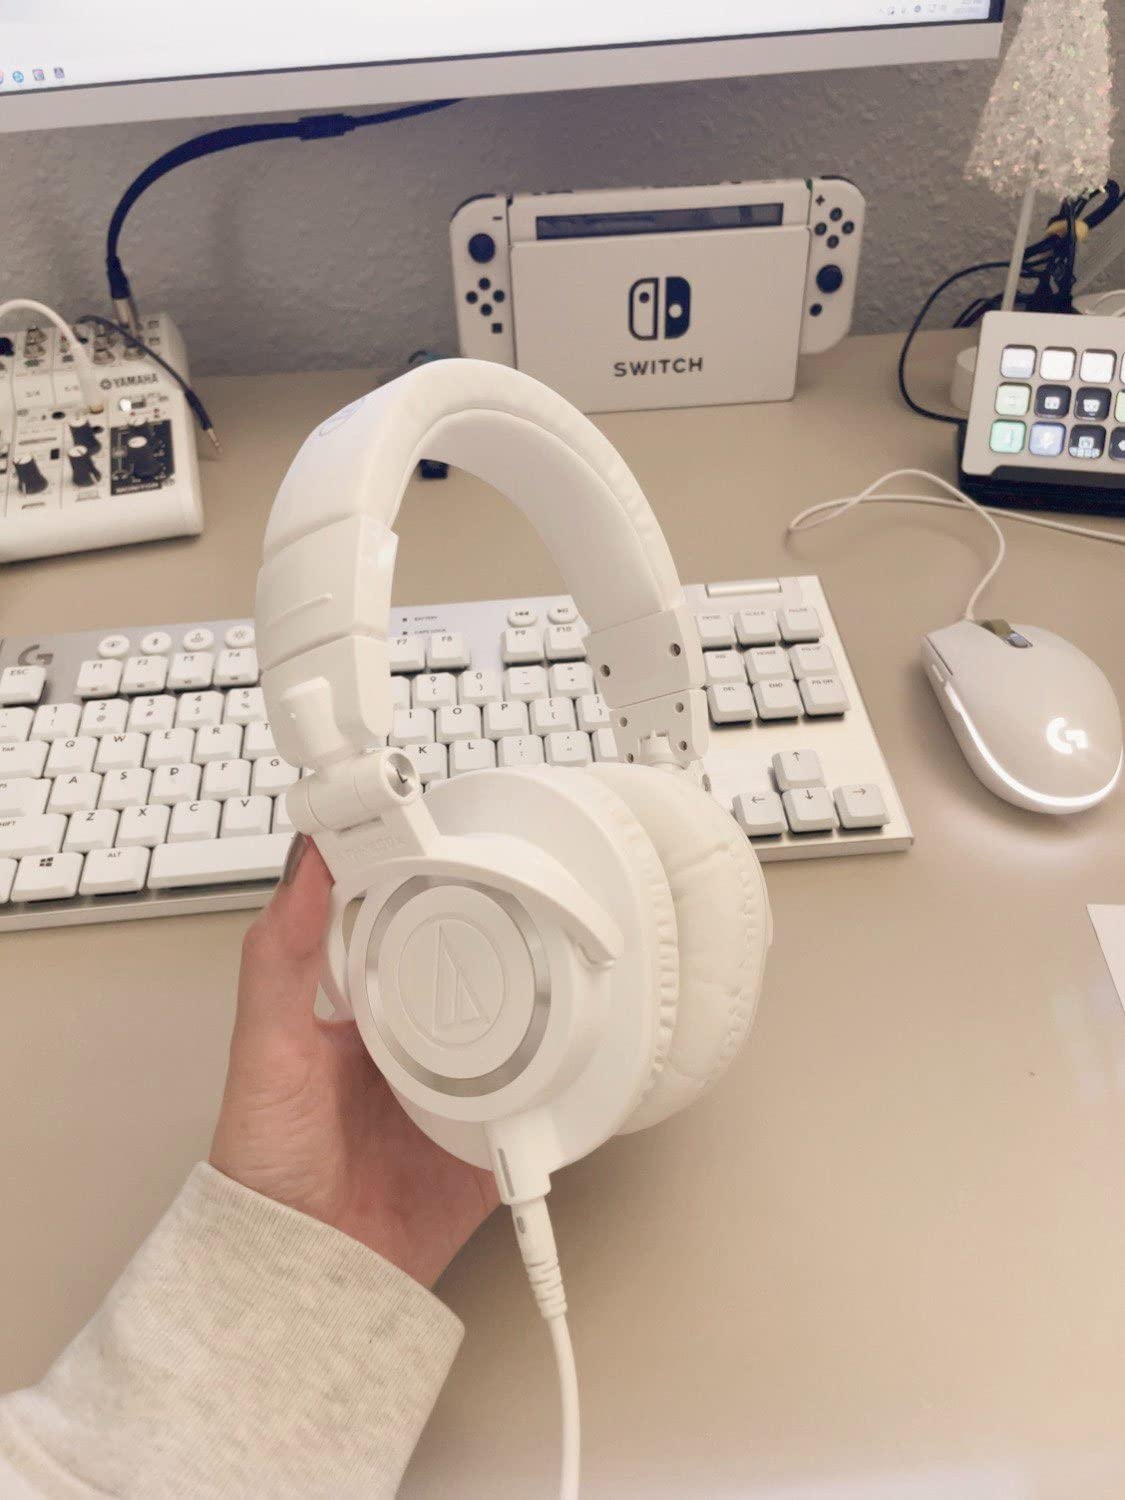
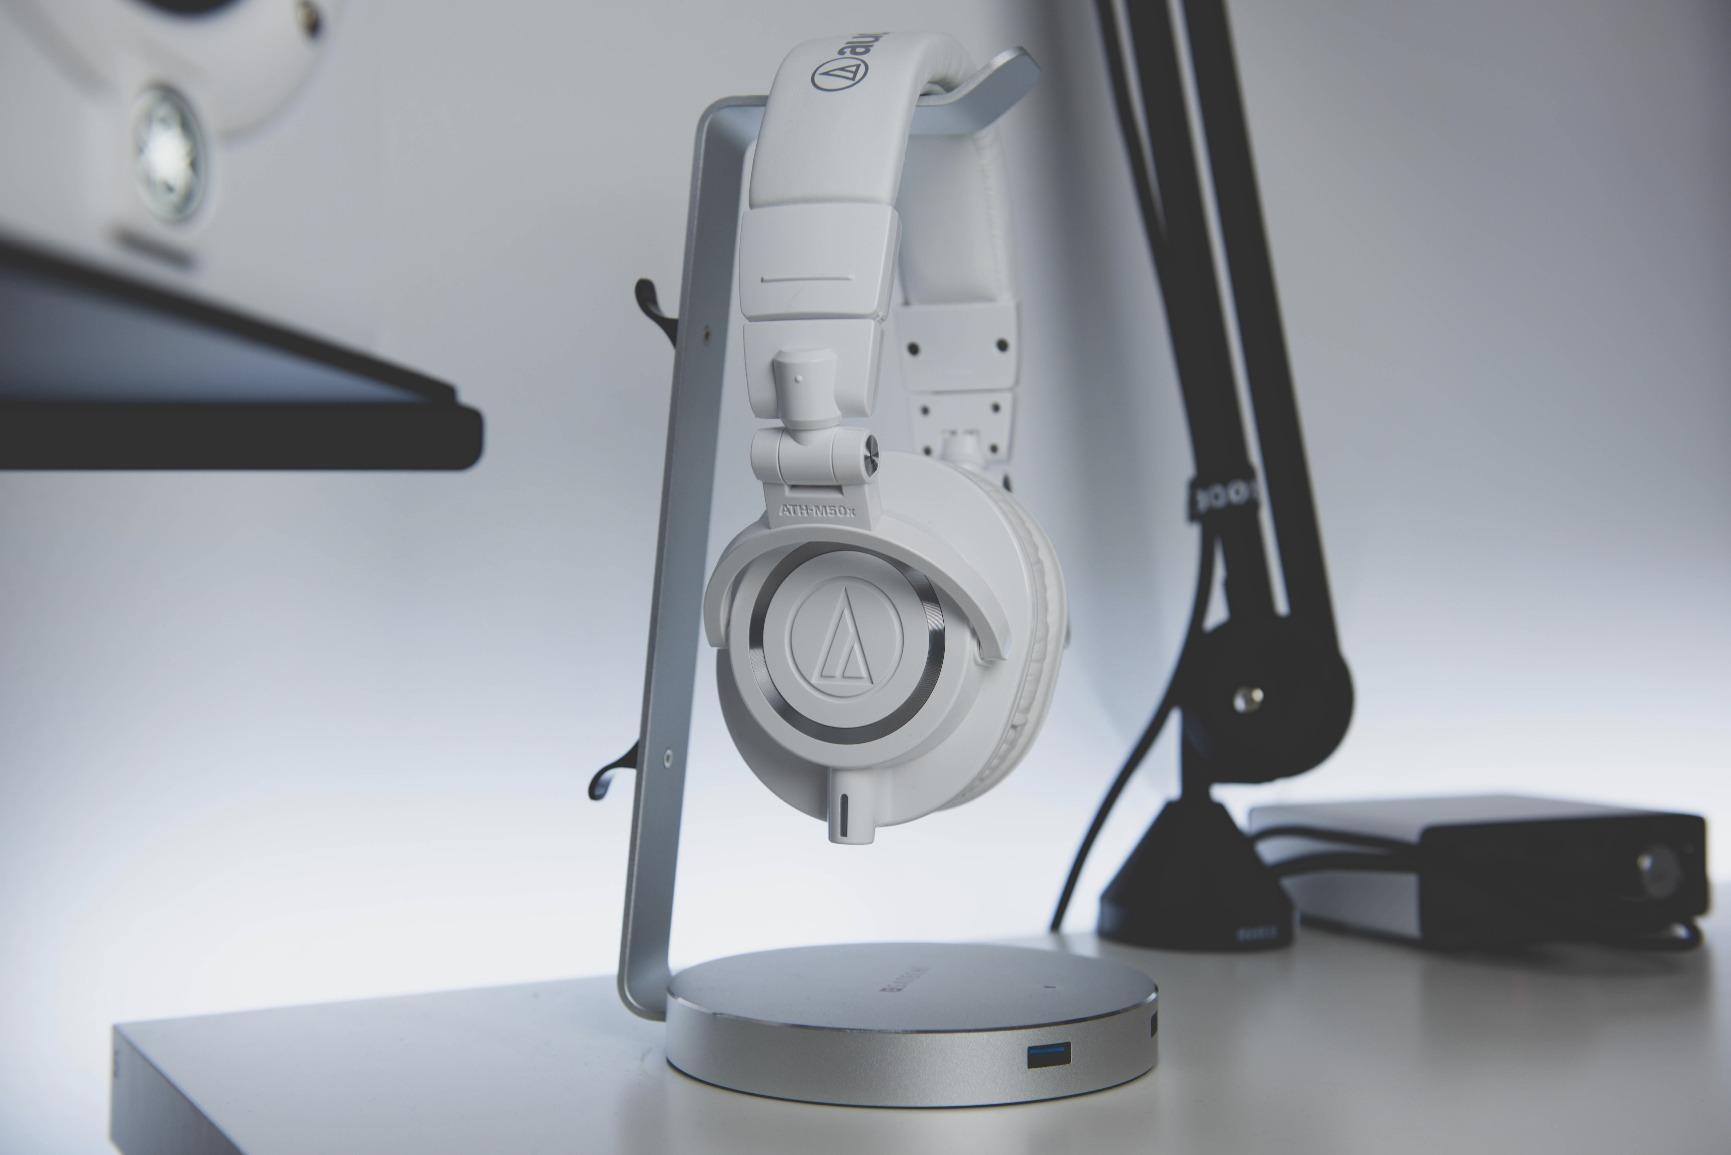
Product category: headphones
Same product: yes